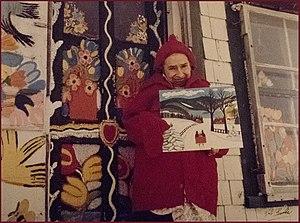
Maud Lewis est une peintre folklorique canadienne. C'est l'une des artistes folkloriques canadiennes les mieux connues de par le monde.